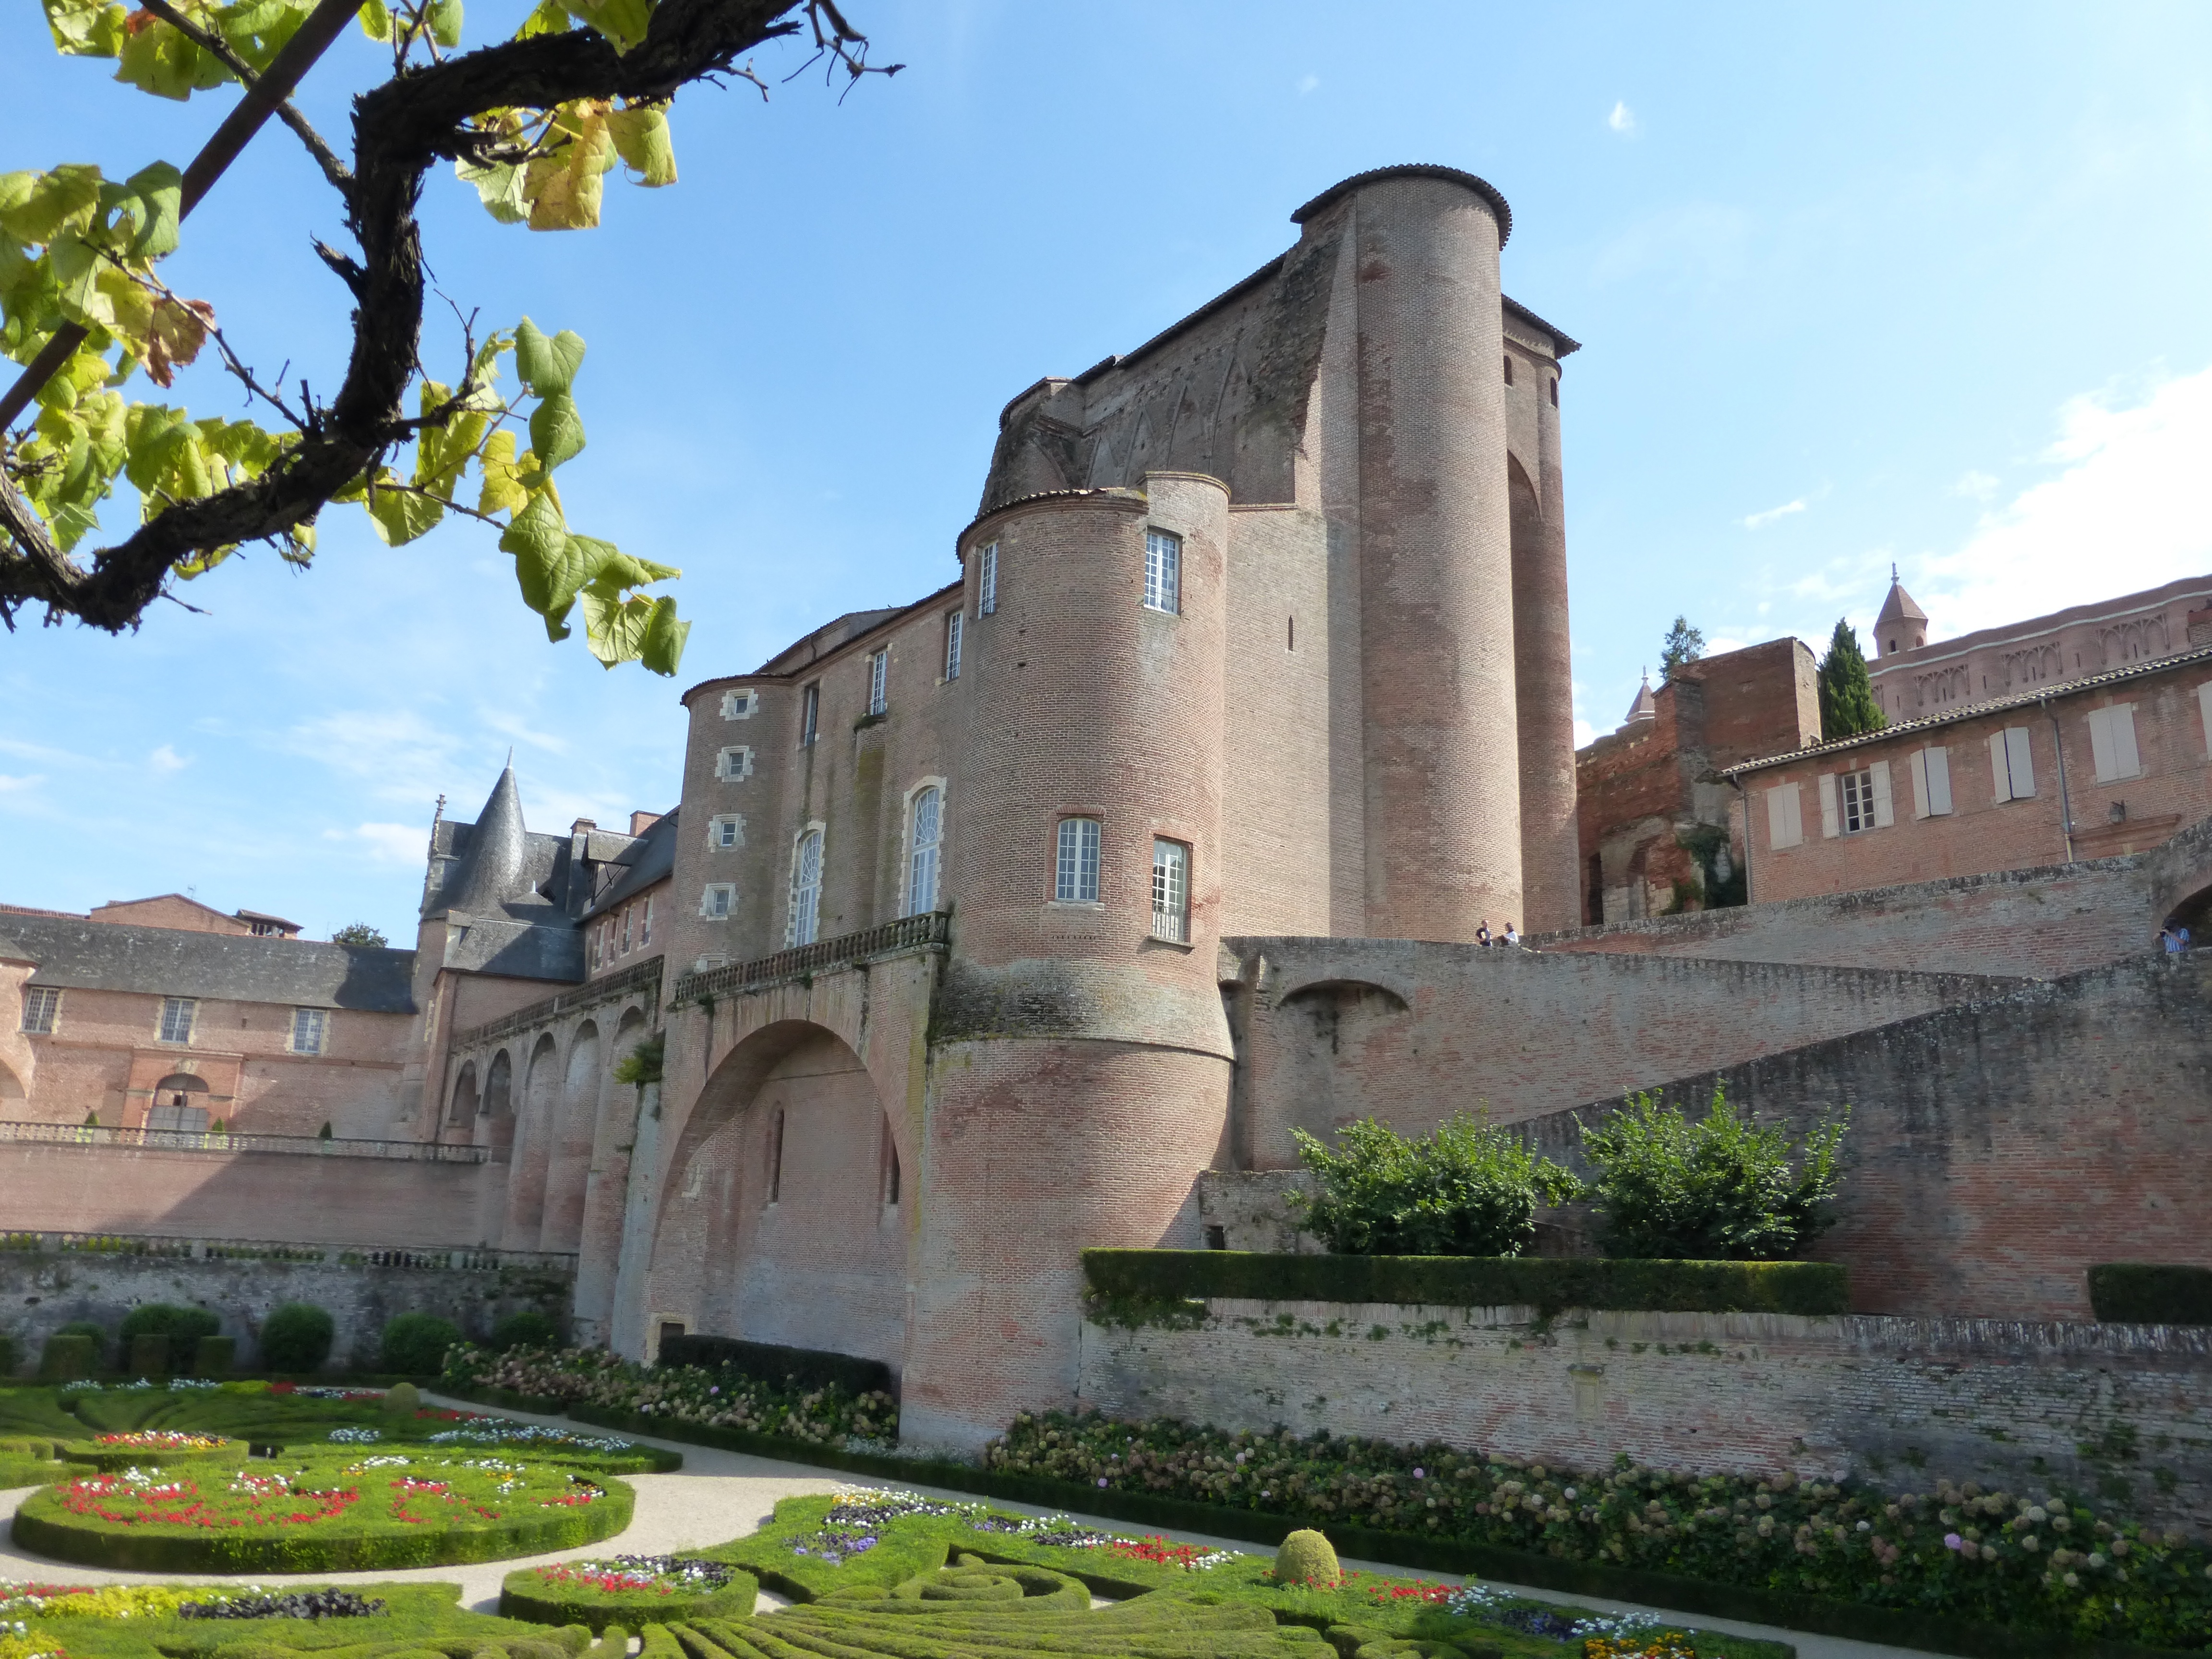
architecture, building, chateau, city, cathedral, fortification, place of worship, monastery, estate, urban landscape, historic site, ancient history, alby